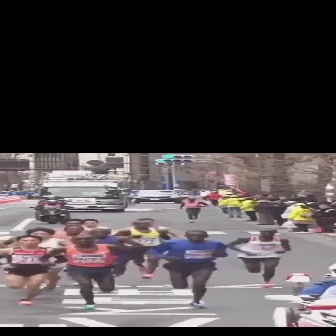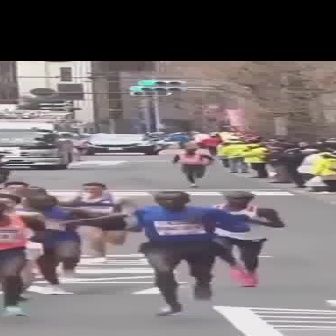
  Please identify the target specified by the bounding box [148,230,226,308] in the first image and locate it in the second image. Return the coordinates in [x_min,y_min,x_max,y_max] format.
Answer: [123,191,247,315]